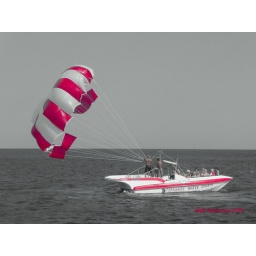
This was a parasailing boat whist we were in Protaras, i liked the bright red colours of the schute.